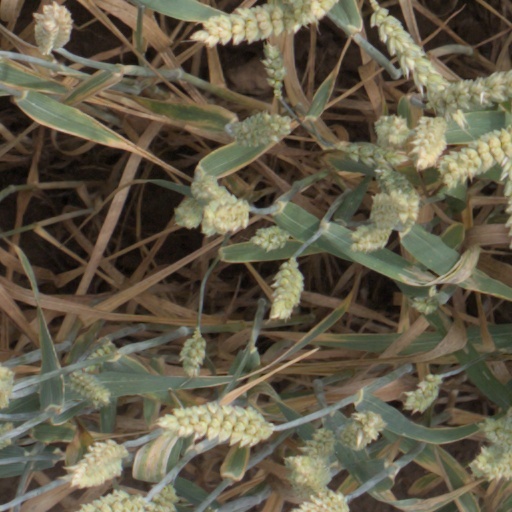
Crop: wheat